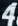
Number: 4